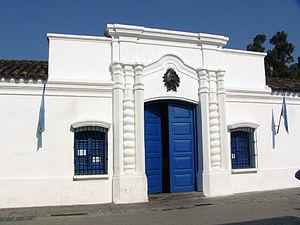
La province de Tucumán est une province de l'Argentine située au nord-ouest du pays. Elle a pour capitale la ville de San Miguel de Tucumán.